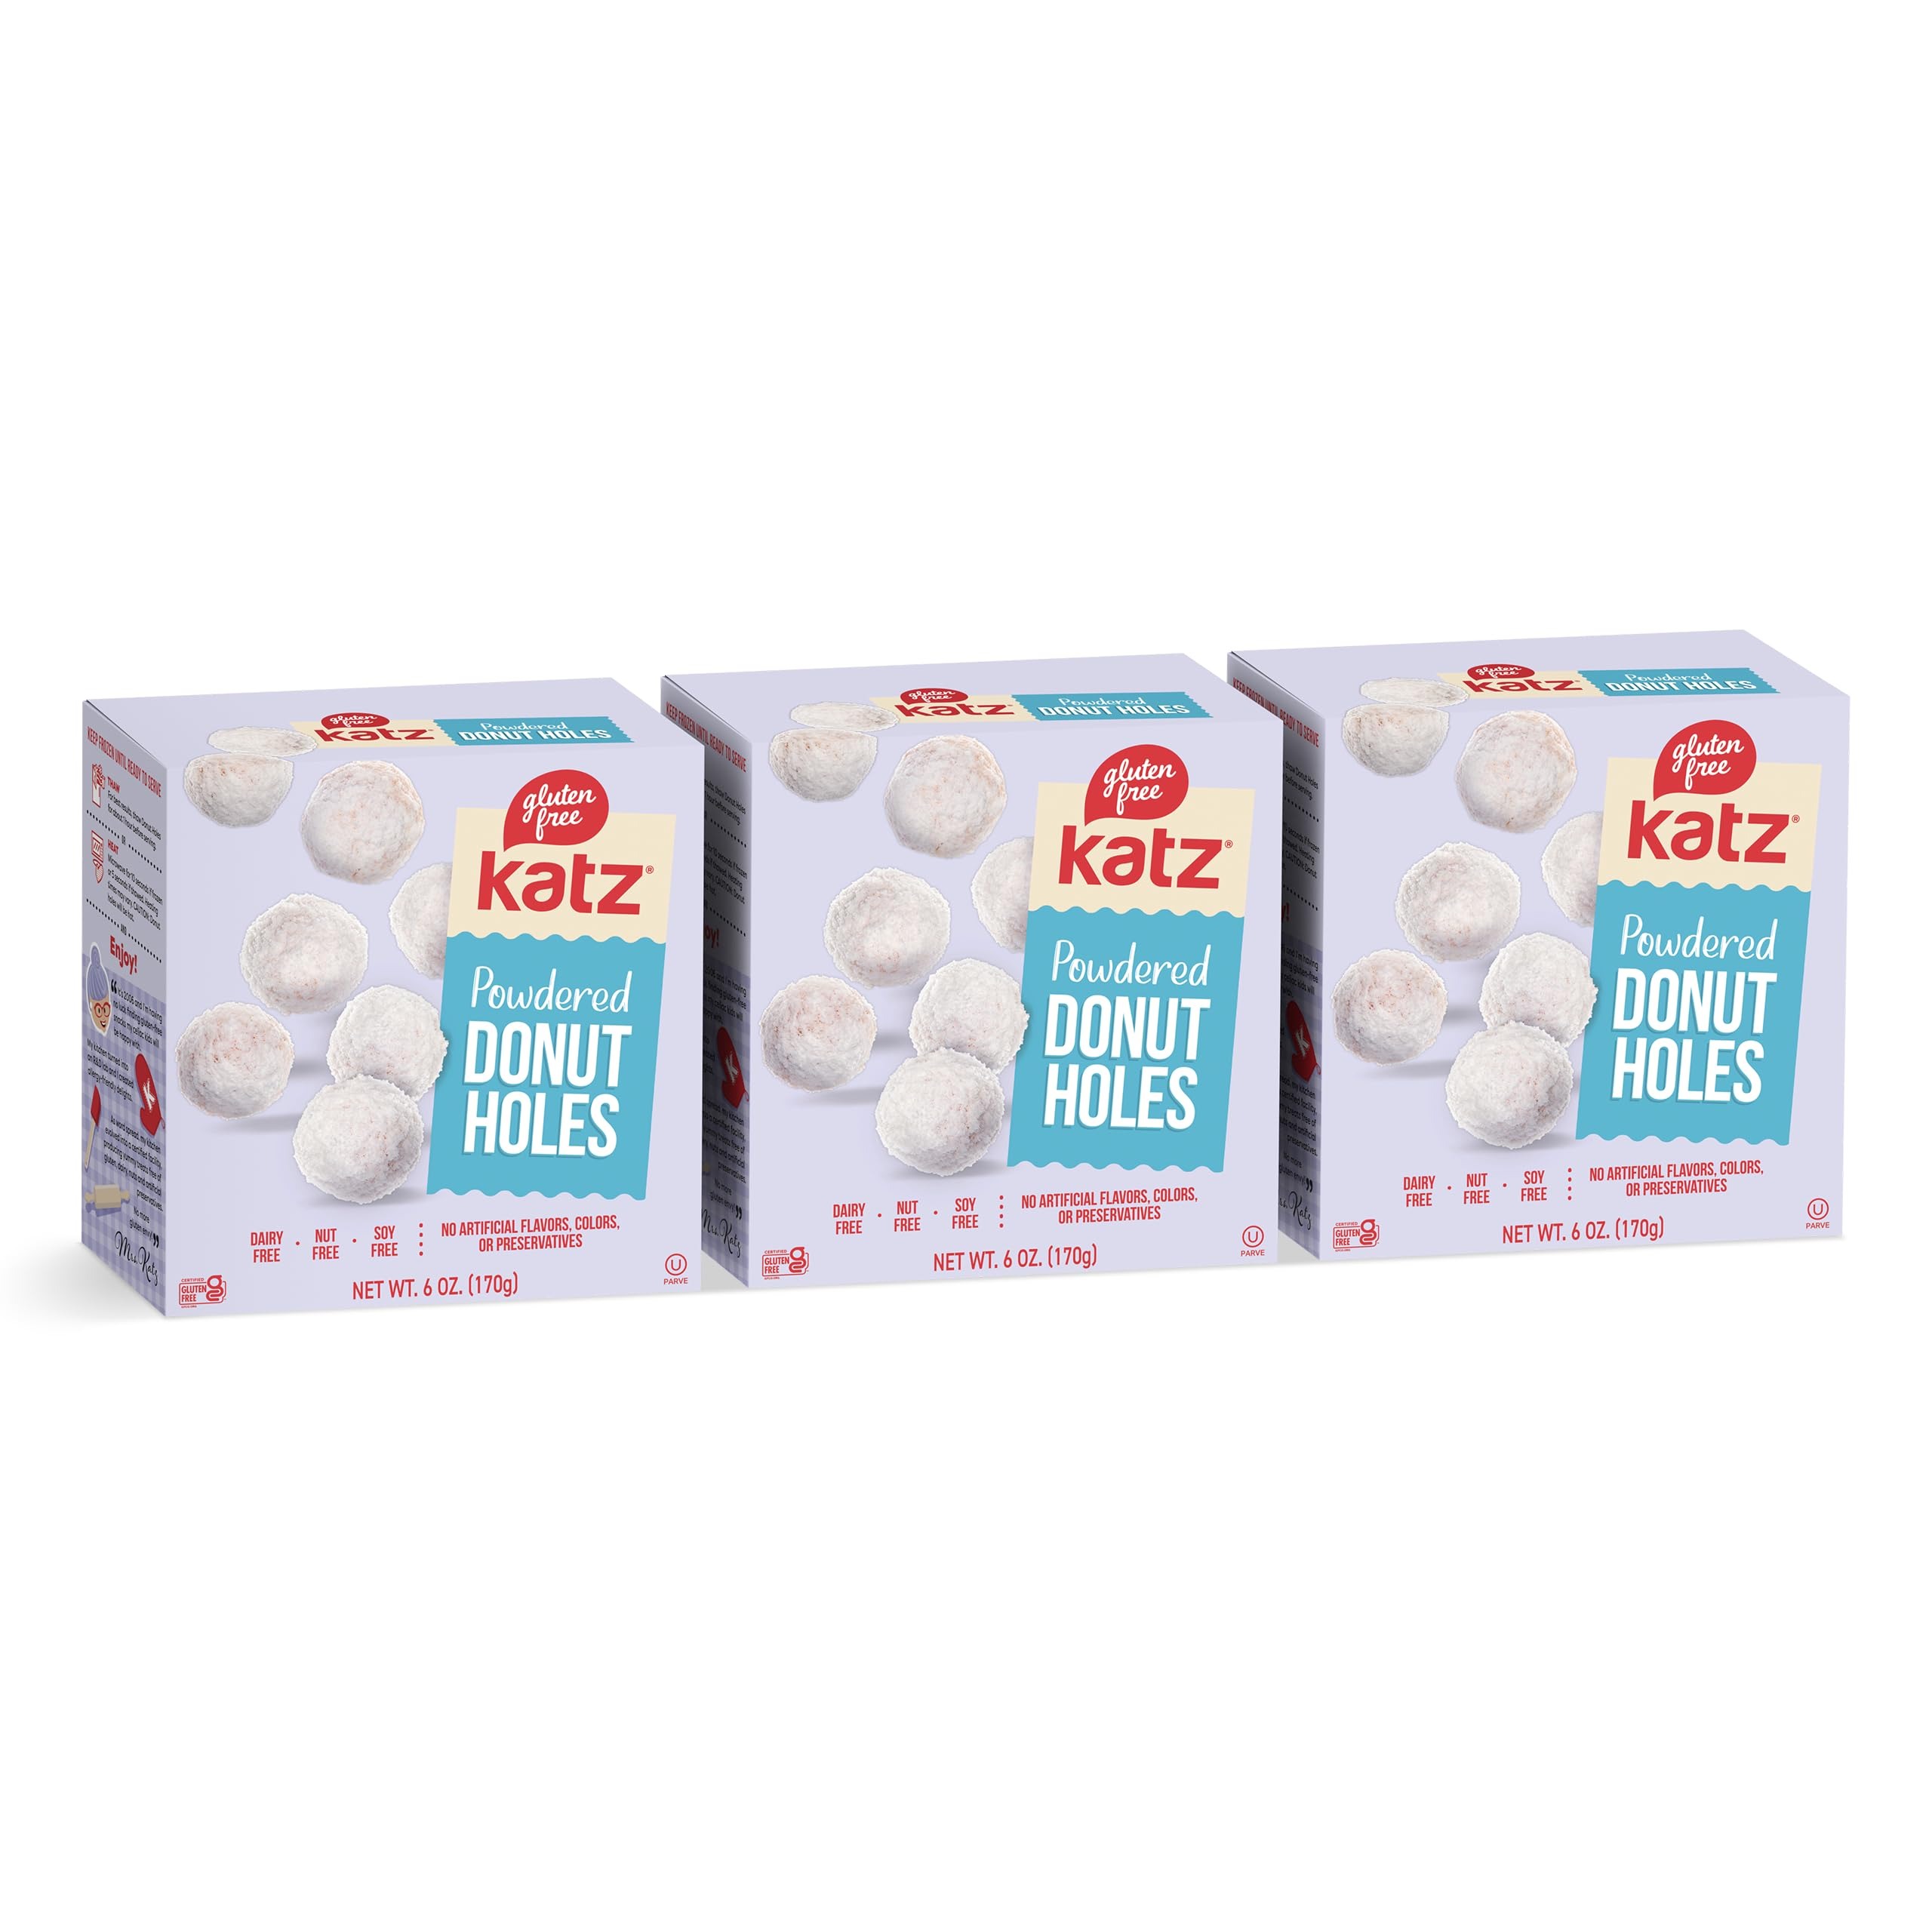
Item Name: Katz Gluten Free Powdered Donut Holes | Dairy Free, Nut Free, Soy Free, Gluten Free | Kosher (3 Packs, 6 Ounce Each)
Product Description: Who doesn't love donut holes? these delicious sugar powdered donut holes have help fill your donut cravings. they have just the right amount of sweetness to create a perfect gluten free donut experience. dunk them in your coffee, or eat them by themselves, either way they are truly a delight.
Value: 10.8
Unit: Ounce

Price: 15.24